Carnival Firenze

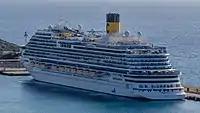
"Costa Firenze" was deployed in the Mediterranean during her maiden season in summer 2021 and visited ports including Ibiza.

Costa commissioned design firm YSA Design for the vessel's Florentine-inspired interior decor. The firm focused on the history of Florence in the ship's dining spaces, with influences including the Piazza del Duomo, Florence Cathedral, Palazzo Vecchio, and Palazzo Pitti, in addition to the use of velvet, marble flooring, and gilding work for further emphasis. Lounges were inspired by the Tuscan countryside setting and styles of Italian fashion.